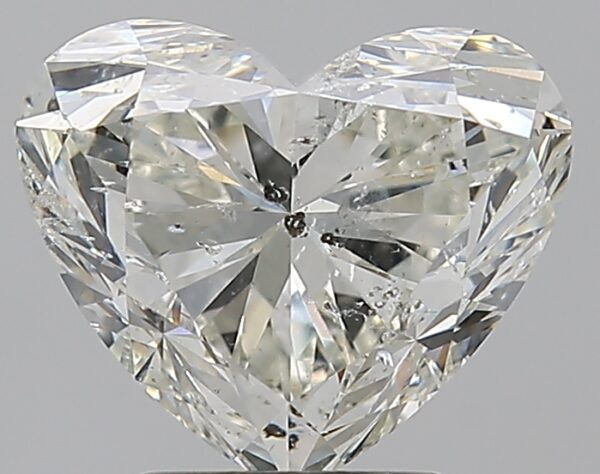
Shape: heart
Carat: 3
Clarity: SI2
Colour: J
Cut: VG
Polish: EX
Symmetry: EX
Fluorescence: N
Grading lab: GIA
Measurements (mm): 8.33 x 9.85 x 5.99